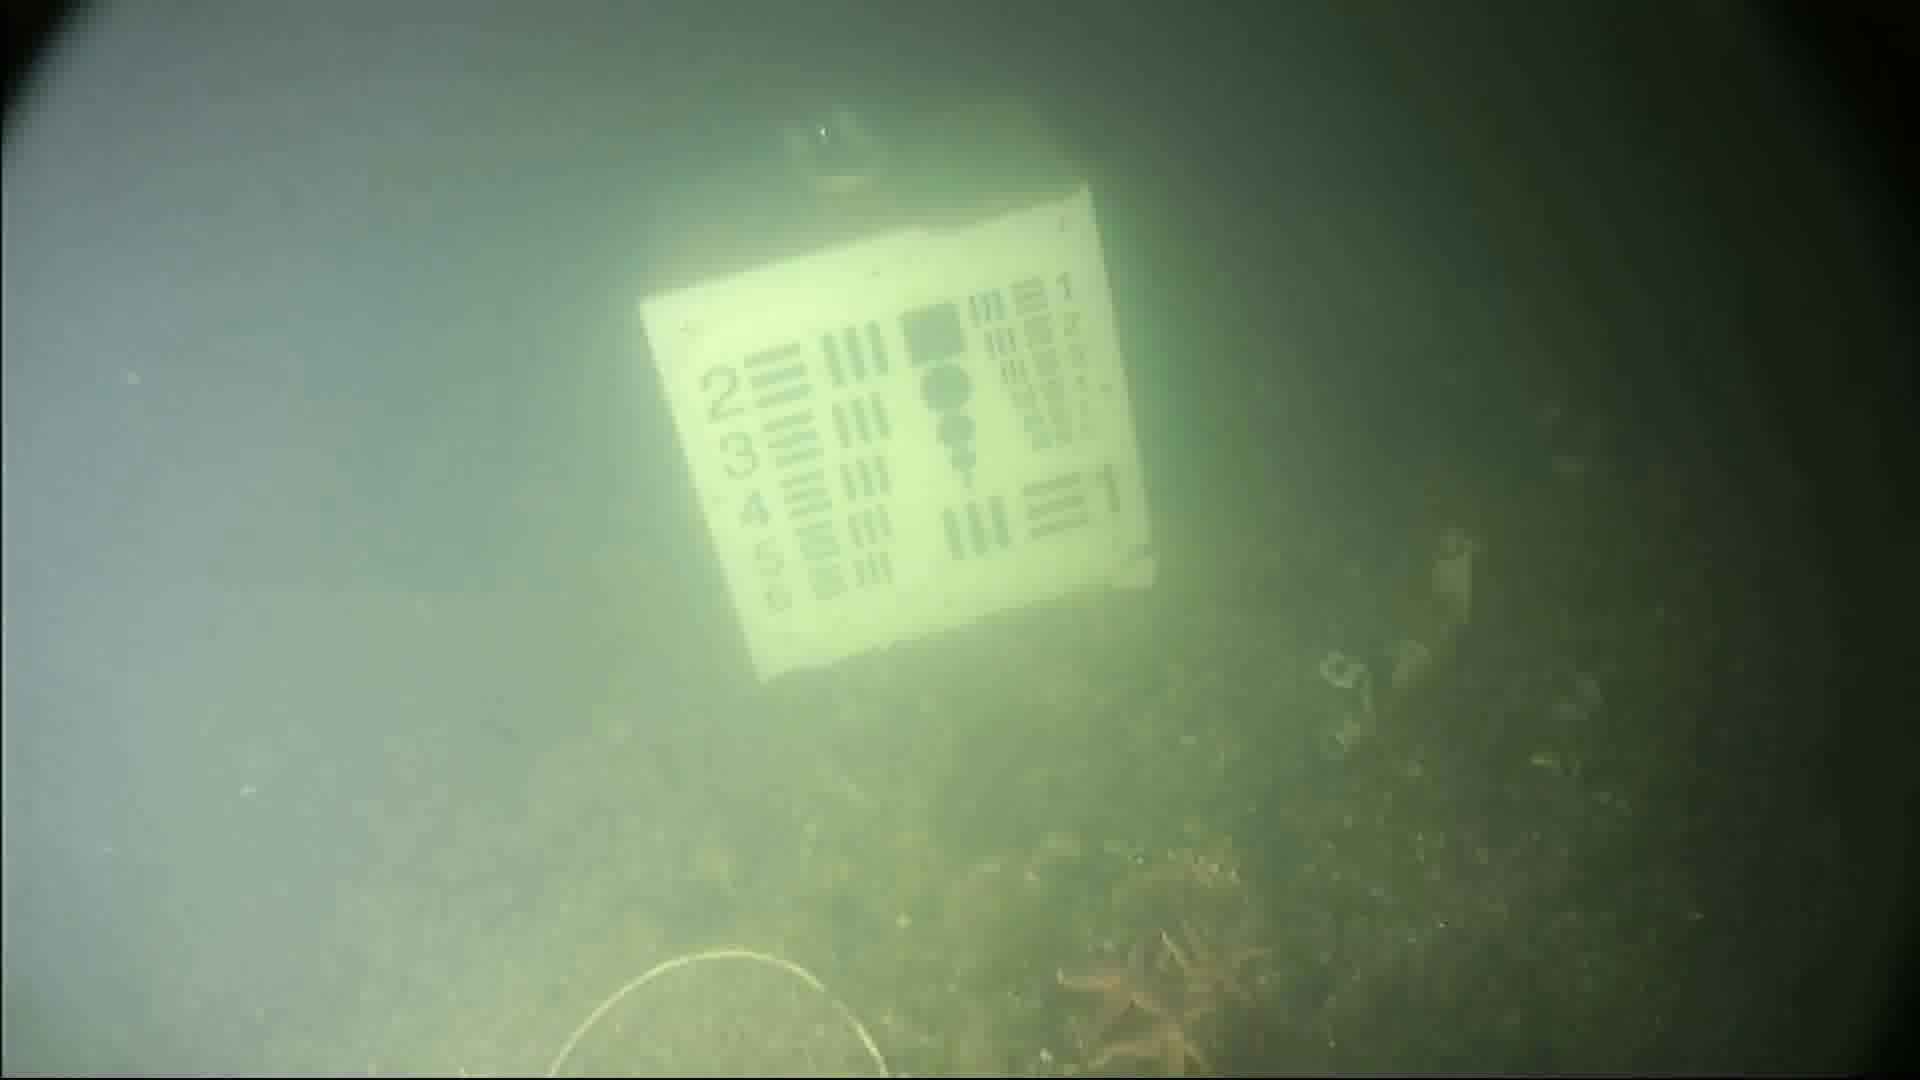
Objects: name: starfish
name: crab